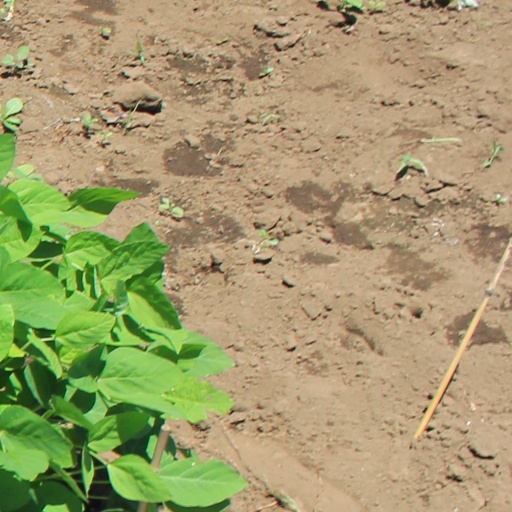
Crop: soybean